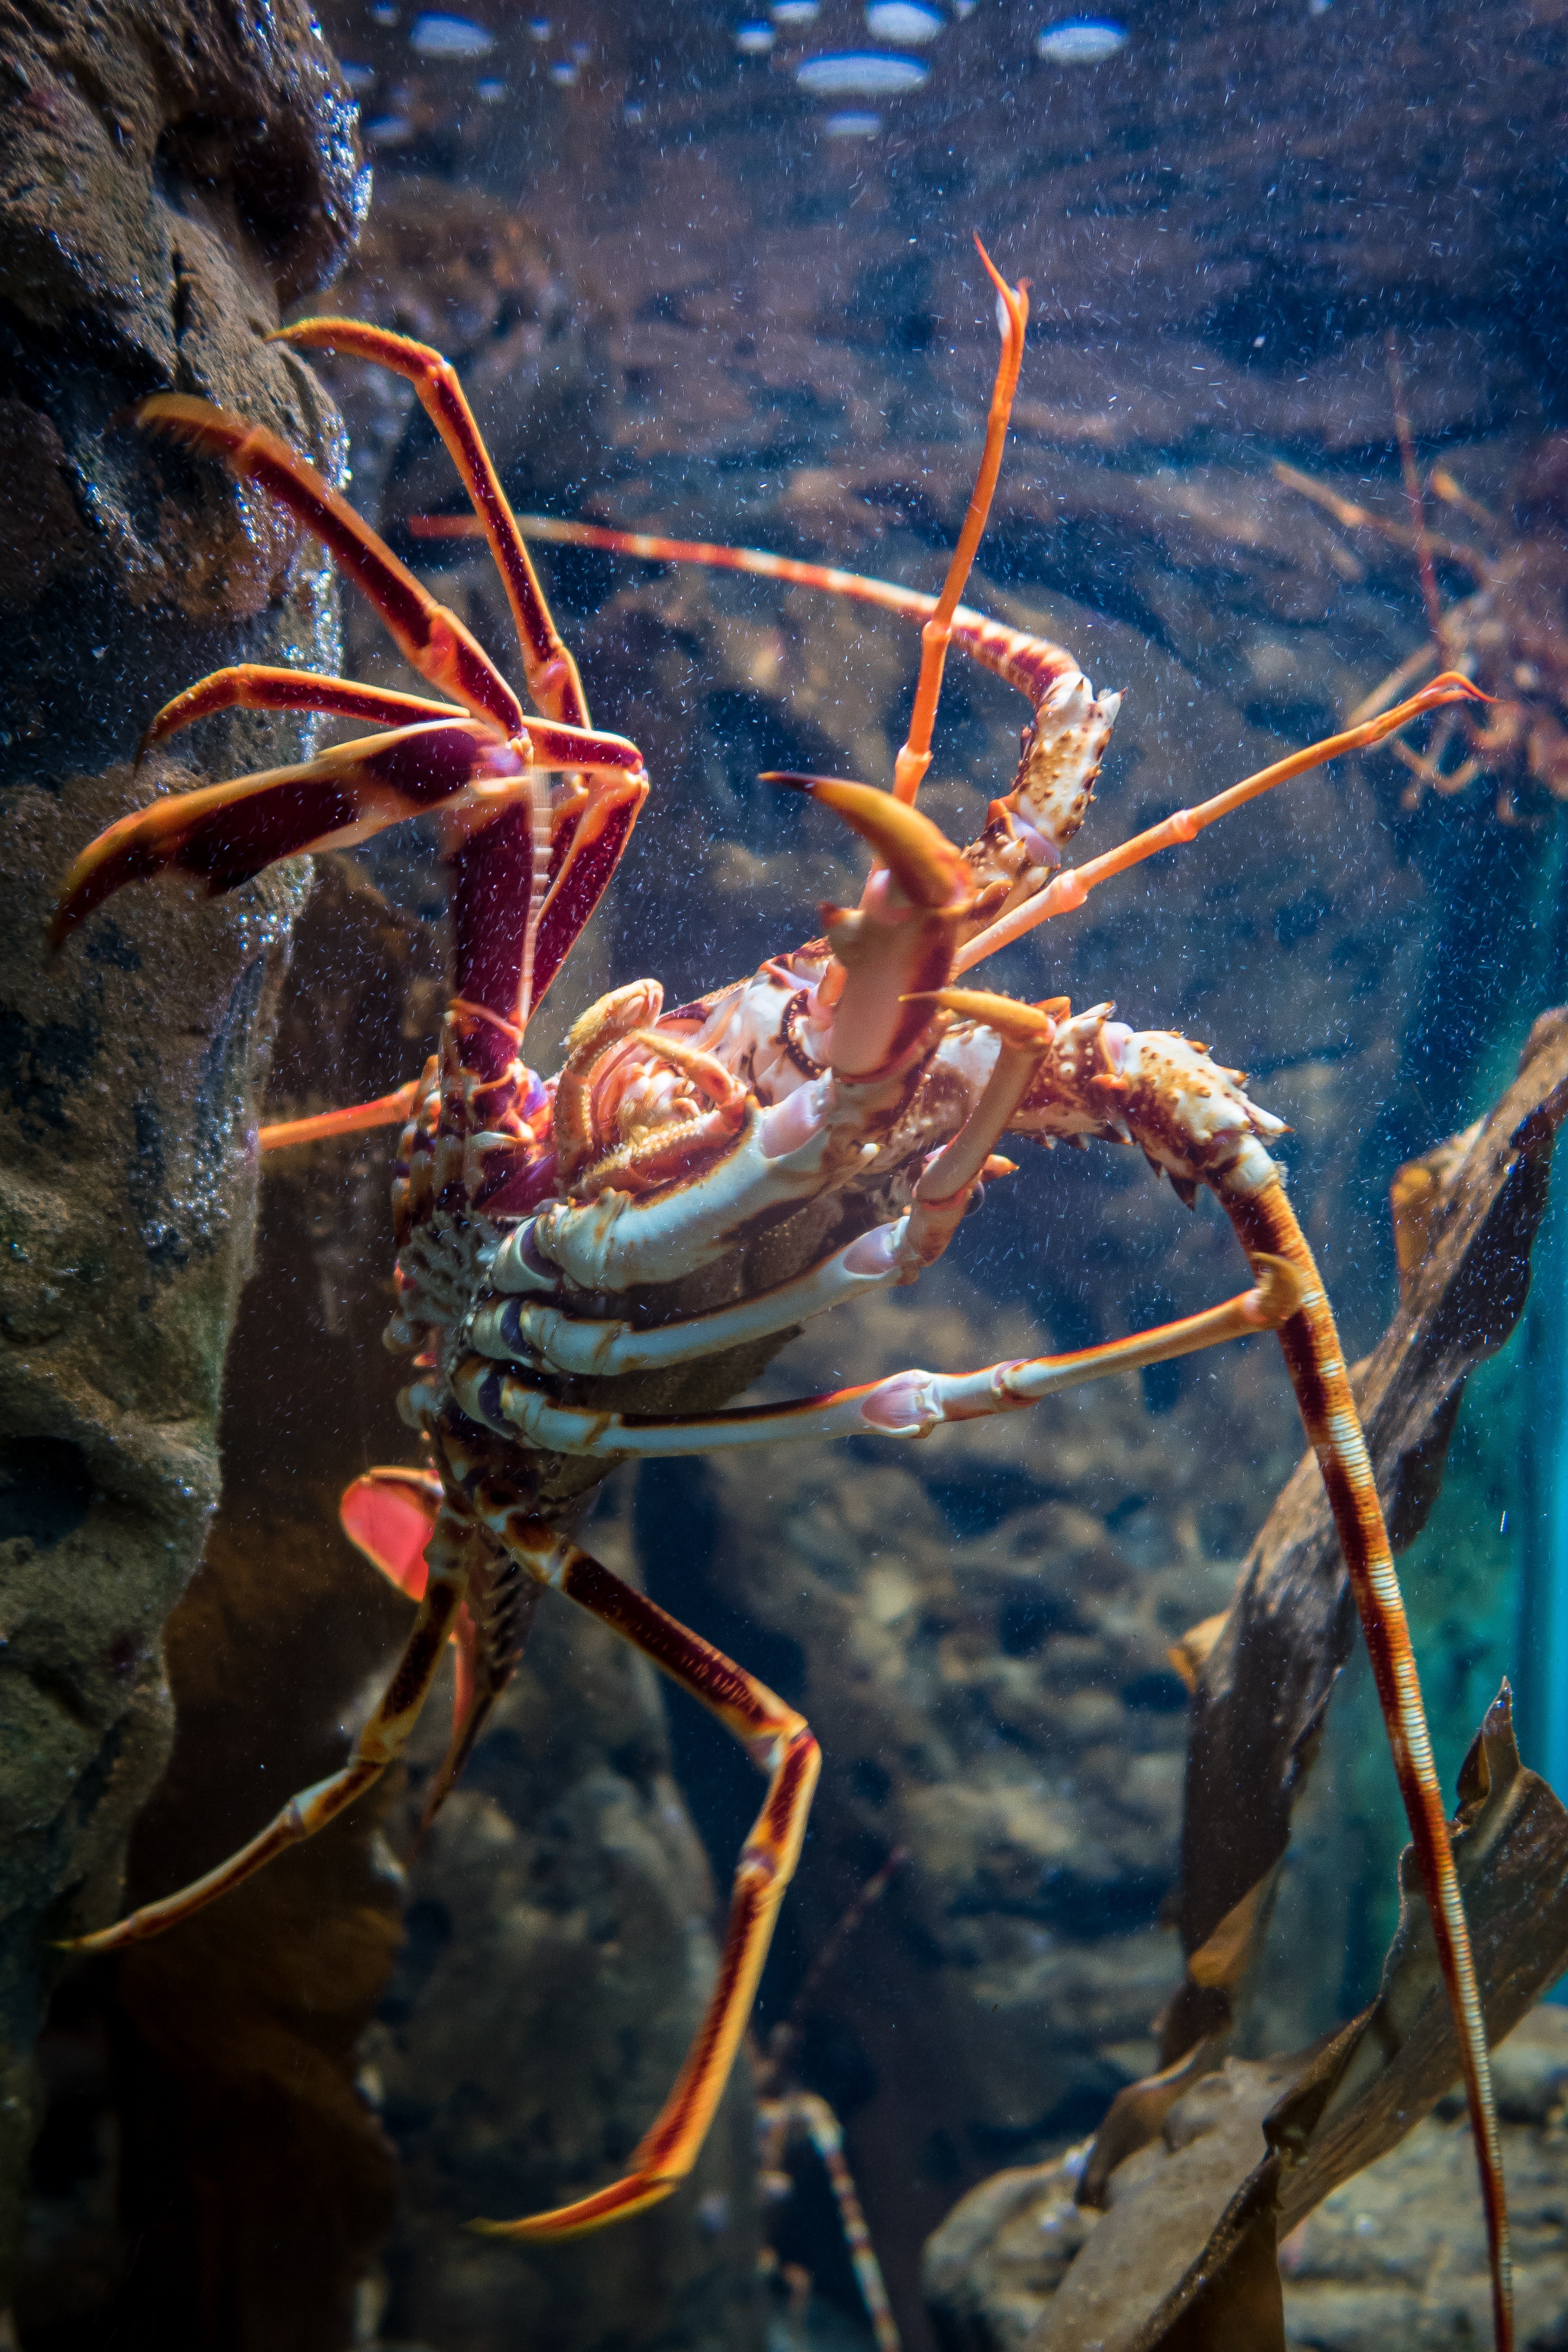
underwater, food, biology, seafood, fauna, crab, invertebrate, lobster, crustacean, aquarium, marine biology, decapoda, animal source foods